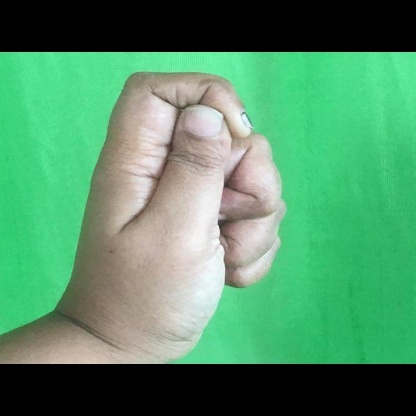
Mudra: Kapith